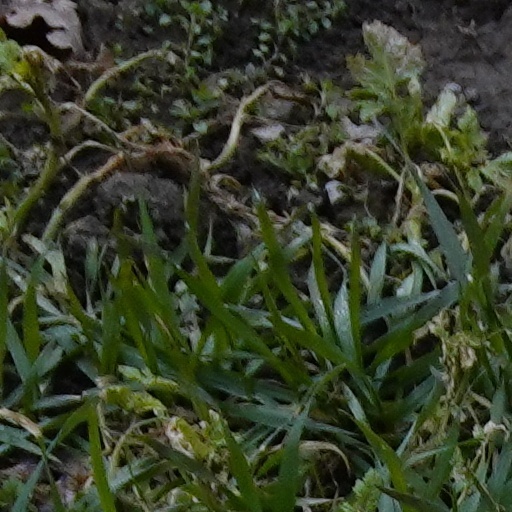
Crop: wheat